Sigismund II Augustus

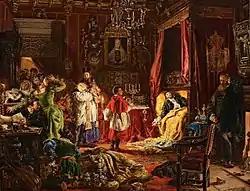
"Death of Sigismund II Augustus at Knyszyn", by Jan Matejko

Due to her unpopularity in Poland, Barbara often expressed her wish to reside permanently in the Grand Duchy of Lithuania. To ease the situation, Sigismund Augustus provided a luxurious lifestyle and expensive gifts for his wife at Wawel Castle since her arrival in Kraków on 13 February 1549. The monarch also granted Barbara several provinces to administer and provide income. Although ambitious and bright, she showed lack of interest in political life, but had some influence over decisions made by Sigismund. This also caused an uproar among the nobility. To avoid an armed rebellion, Sigismund was forced to form an alliance with his former father-in-law, Emperor Ferdinand I. This allowed for Barbara's coronation as Queen of Poland on 7 December 1550 by Primate Mikołaj Dzierzgowski. Queen Bona eventually succumbed to her son's demand and accepted the marriage sending a messenger in 1551 who informed Barbara of her decision.